SS Athenic

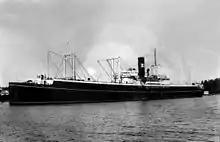
"Pelagos", 1931

Like her sister ships, "Athenic" had two eight-cylinder quadruple expansion steam-powered engines by Harland & Wolff, working the ship's two propellers that delivered 604 nominal horsepower and giving a service speed of . Her passenger capacity was 121 first class, 117 second class and 450 third class. She was equipped with electric lighting and cooling chambers for transport of frozen meat, specifically lamb.